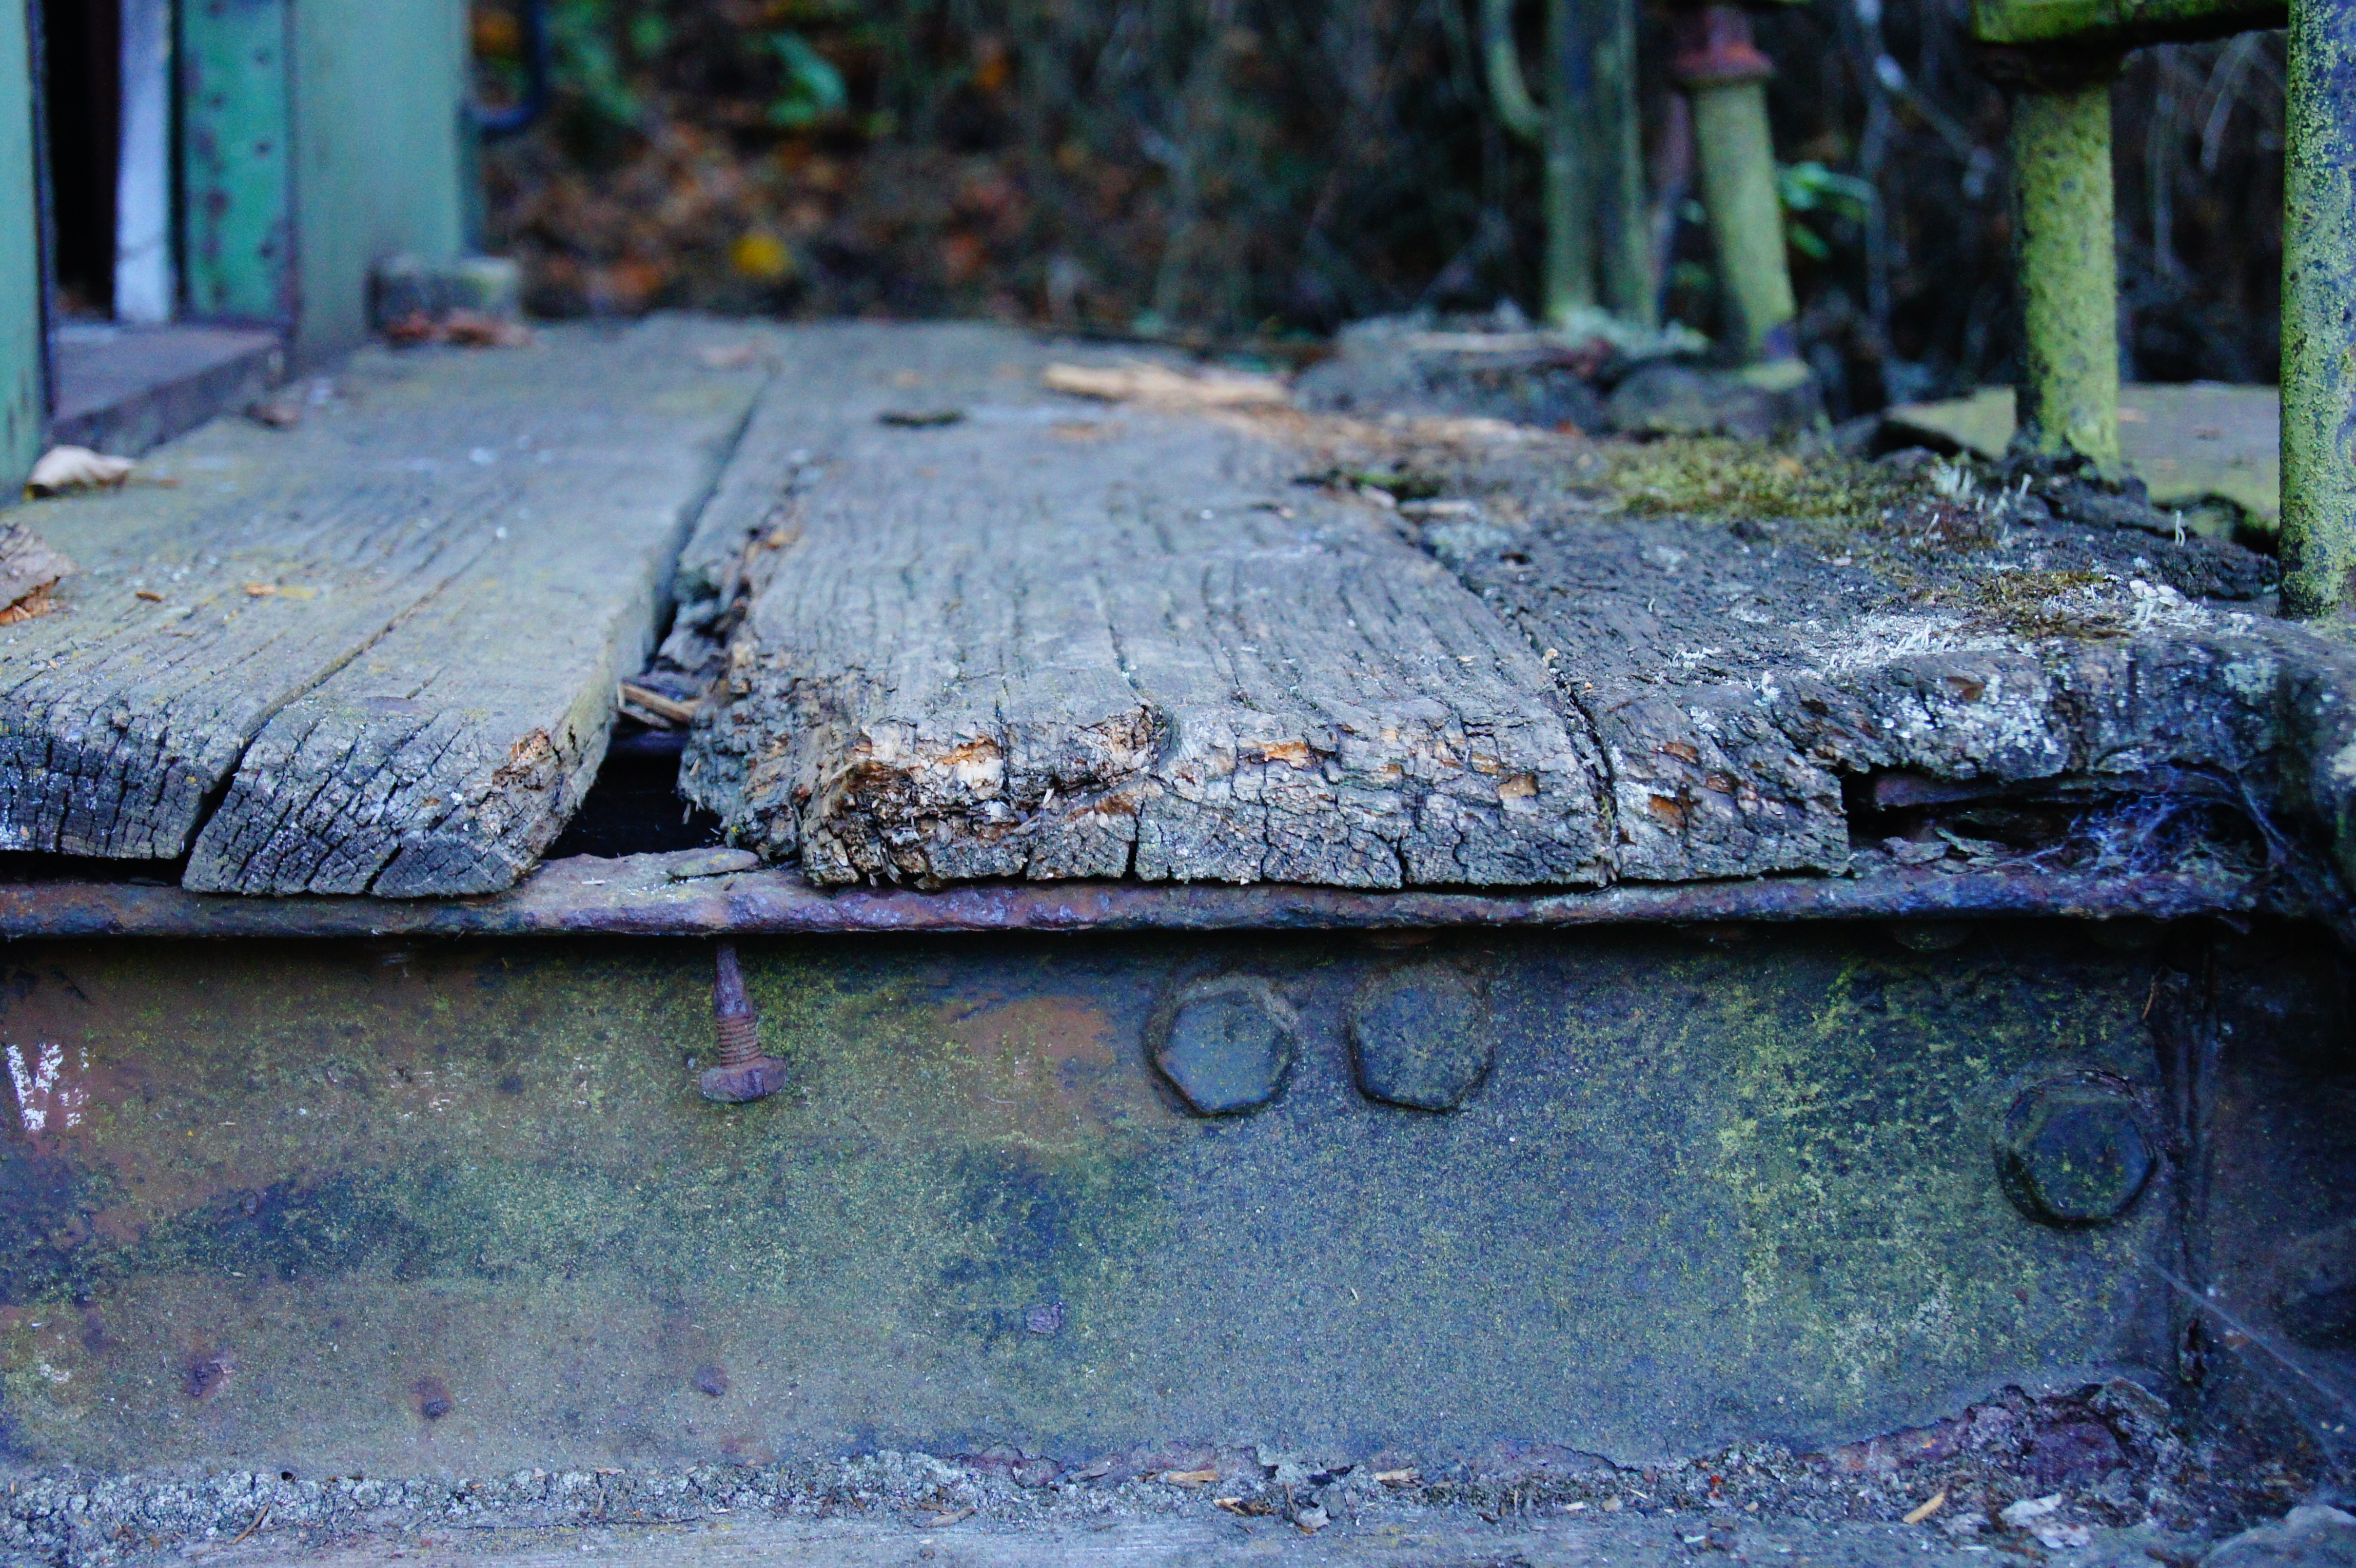
tree, post, wood, wagon, wall, asphalt, material, screw, art, boards, rusted, stainless, road surface, urban area